Bride of Frankenstein

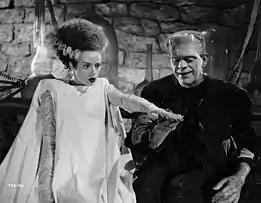
The Bride's lightning-streaked hairdo is an iconic symbol of the character and the film.

Universal makeup artist Jack Pierce paid special attention to the Monster's appearance in this film. He altered his 1931 design to display the after-effects of the mill fire, adding scars and shortening the Monster's hair. Over the course of filming, Pierce modified the Monster's makeup to indicate that the Monster's injuries were healing as the film progressed. Pierce co-created the Bride's makeup with strong input from Whale, especially regarding the Bride's iconic hair style, based on Nefertiti. Lanchester's hair was given a Marcel wave over a wire frame to achieve the style. Lanchester disliked working with Pierce, who she said "really did feel that he made these people, like he was a god ... in the morning he'd be dressed in white as if he were in hospital to perform an operation". To play Mary Shelley, Lanchester wore a white net dress embroidered with sequins of butterflies, stars, and moons, which the actress had heard required 17 women 12 weeks to make. Lanchester said of her bride costume: "I drank as little liquid as possible. It was too much of an ordeal to go to the bathroom--all those bandages--and having to be accompanied by my dresser".